A. M. Fontana

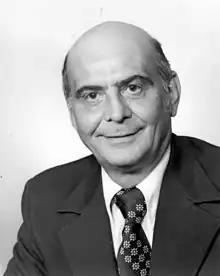
Fontana in 1976

A. M. Fontana (June 4, 1924 – February 25, 2010) was an American politician. He served as a Democratic member for the 107th district of the Florida House of Representatives.